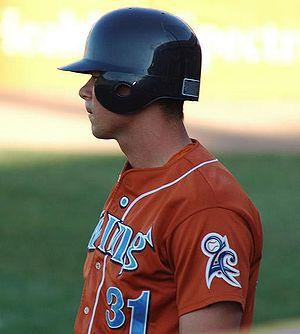
Richard Alexander Ankiel est un joueur de baseball qui évolue dans les Ligues majeures de 1999 à 2013.